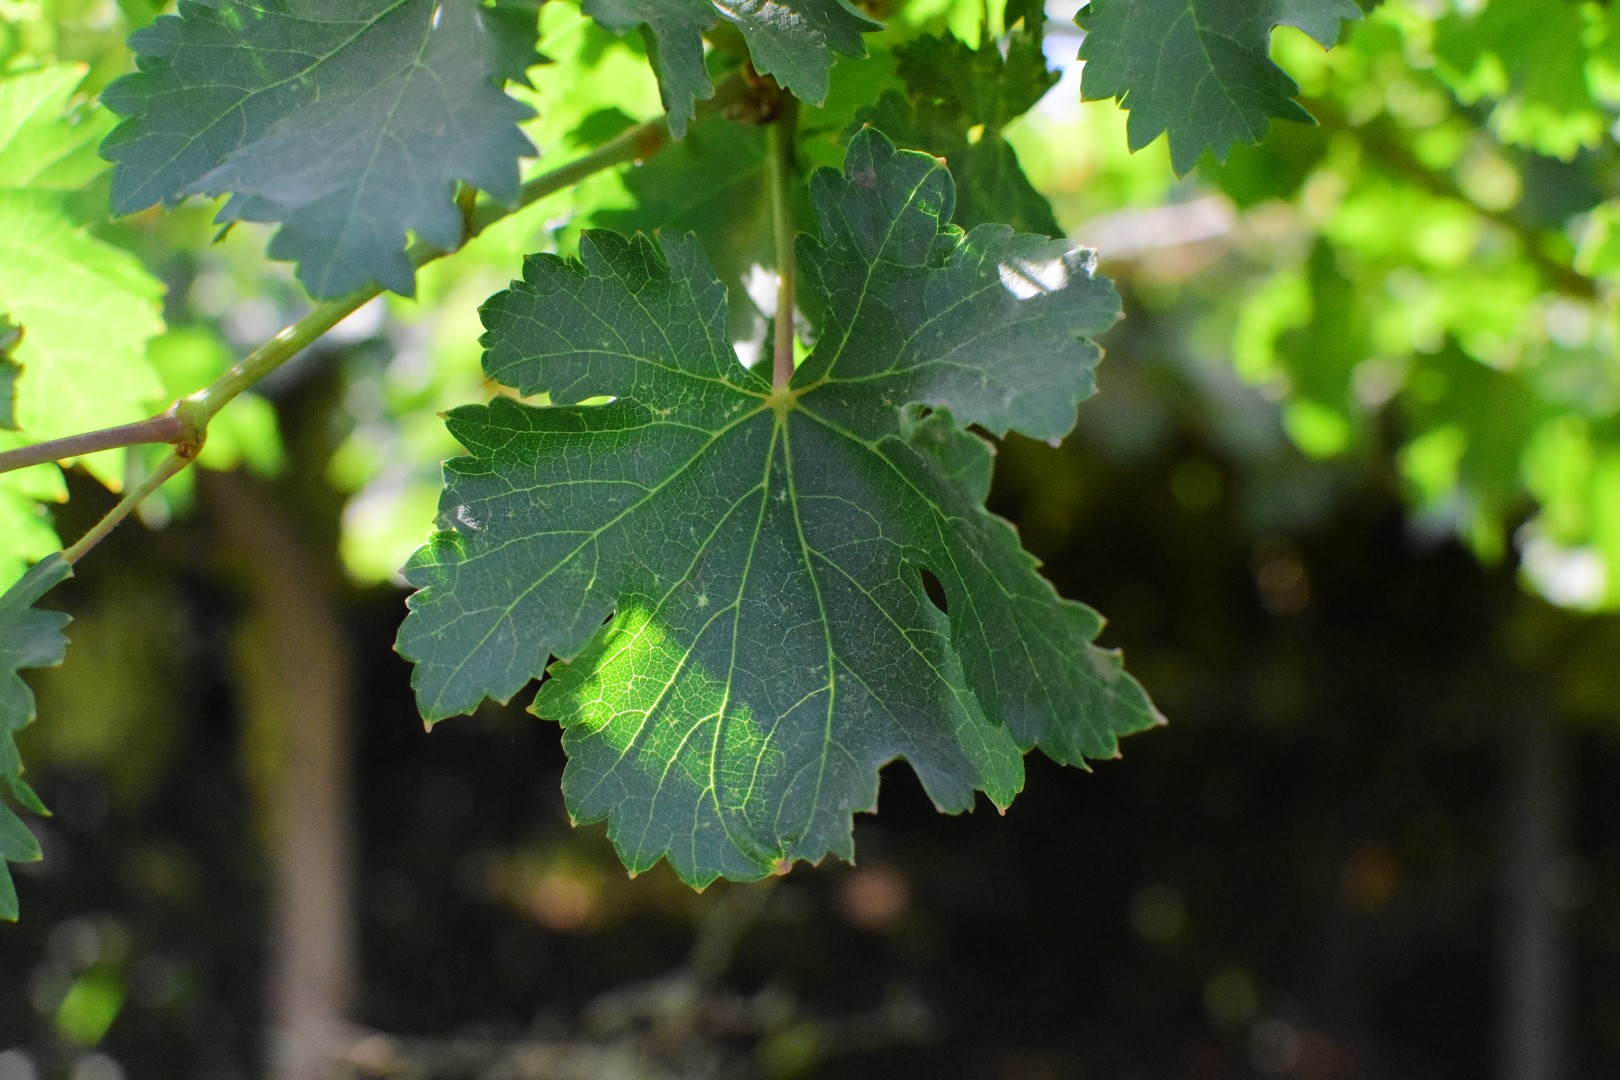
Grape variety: Deas Al-Annz